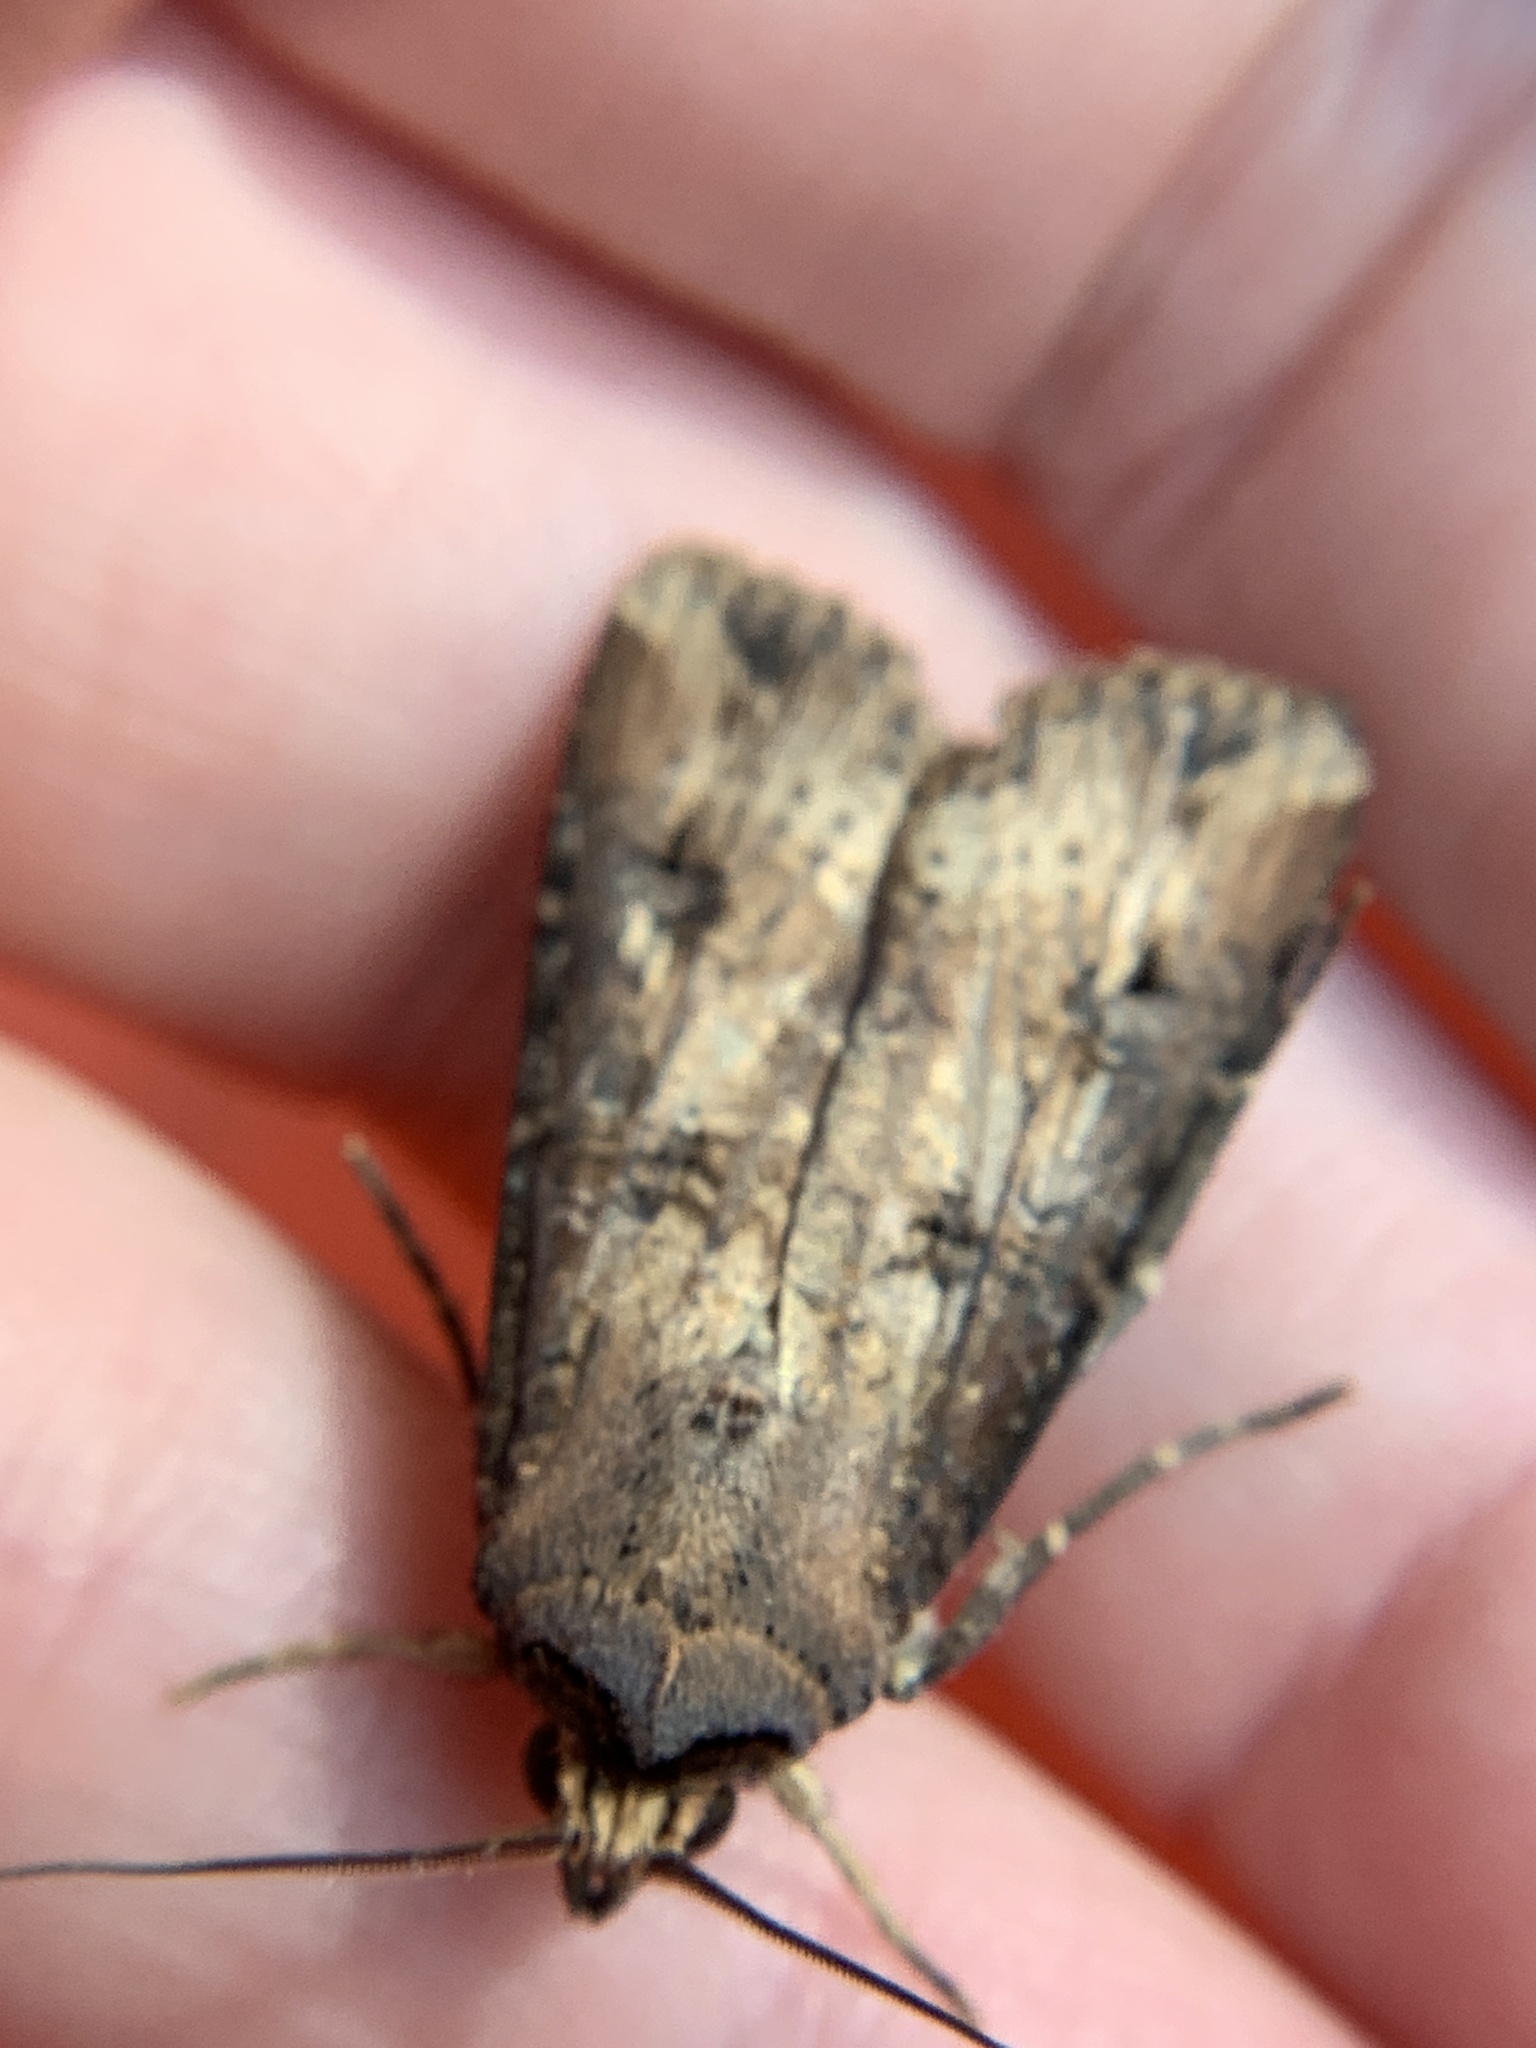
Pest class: cutworms